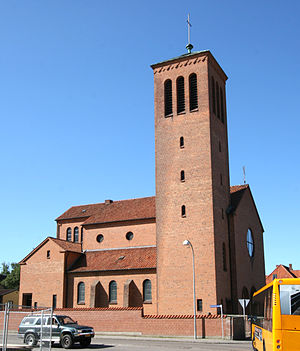
Vor Frue Kirke (Slagelse)
Vor Frue Kirke i Slagelse
Vor Frue Kirke (Slagelse) er den romersk-katolske kirke i Slagelse. Den er opført i årene 1930-1931, og blev den 16. maj 1931 indviet til jomfru Maria, Guds Nådes Moder og Midlerinde.